Frans Verhaegen

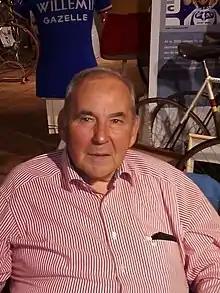
Frans Verhaegen – Belgian bicycle racer

Frans Verhaegen (born 22 January 1948) is a Belgian former professional racing cyclist. He rode in the 1976 Tour de France.